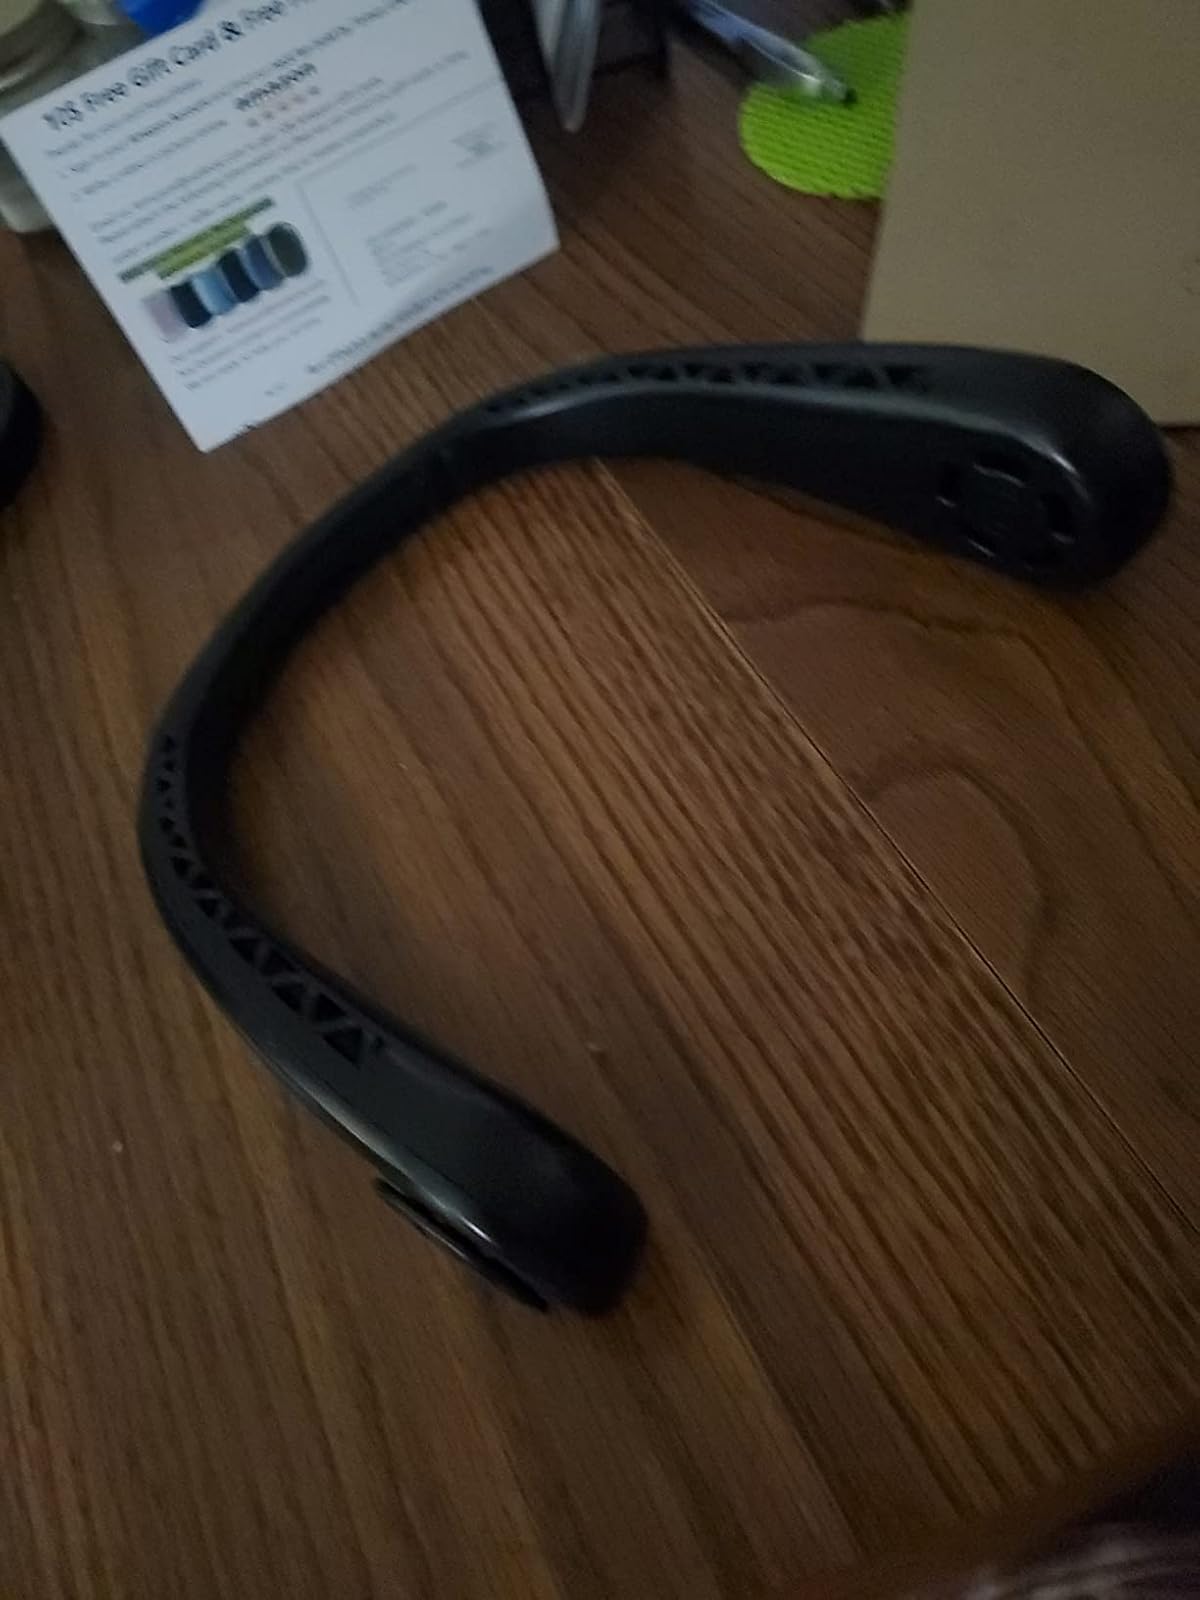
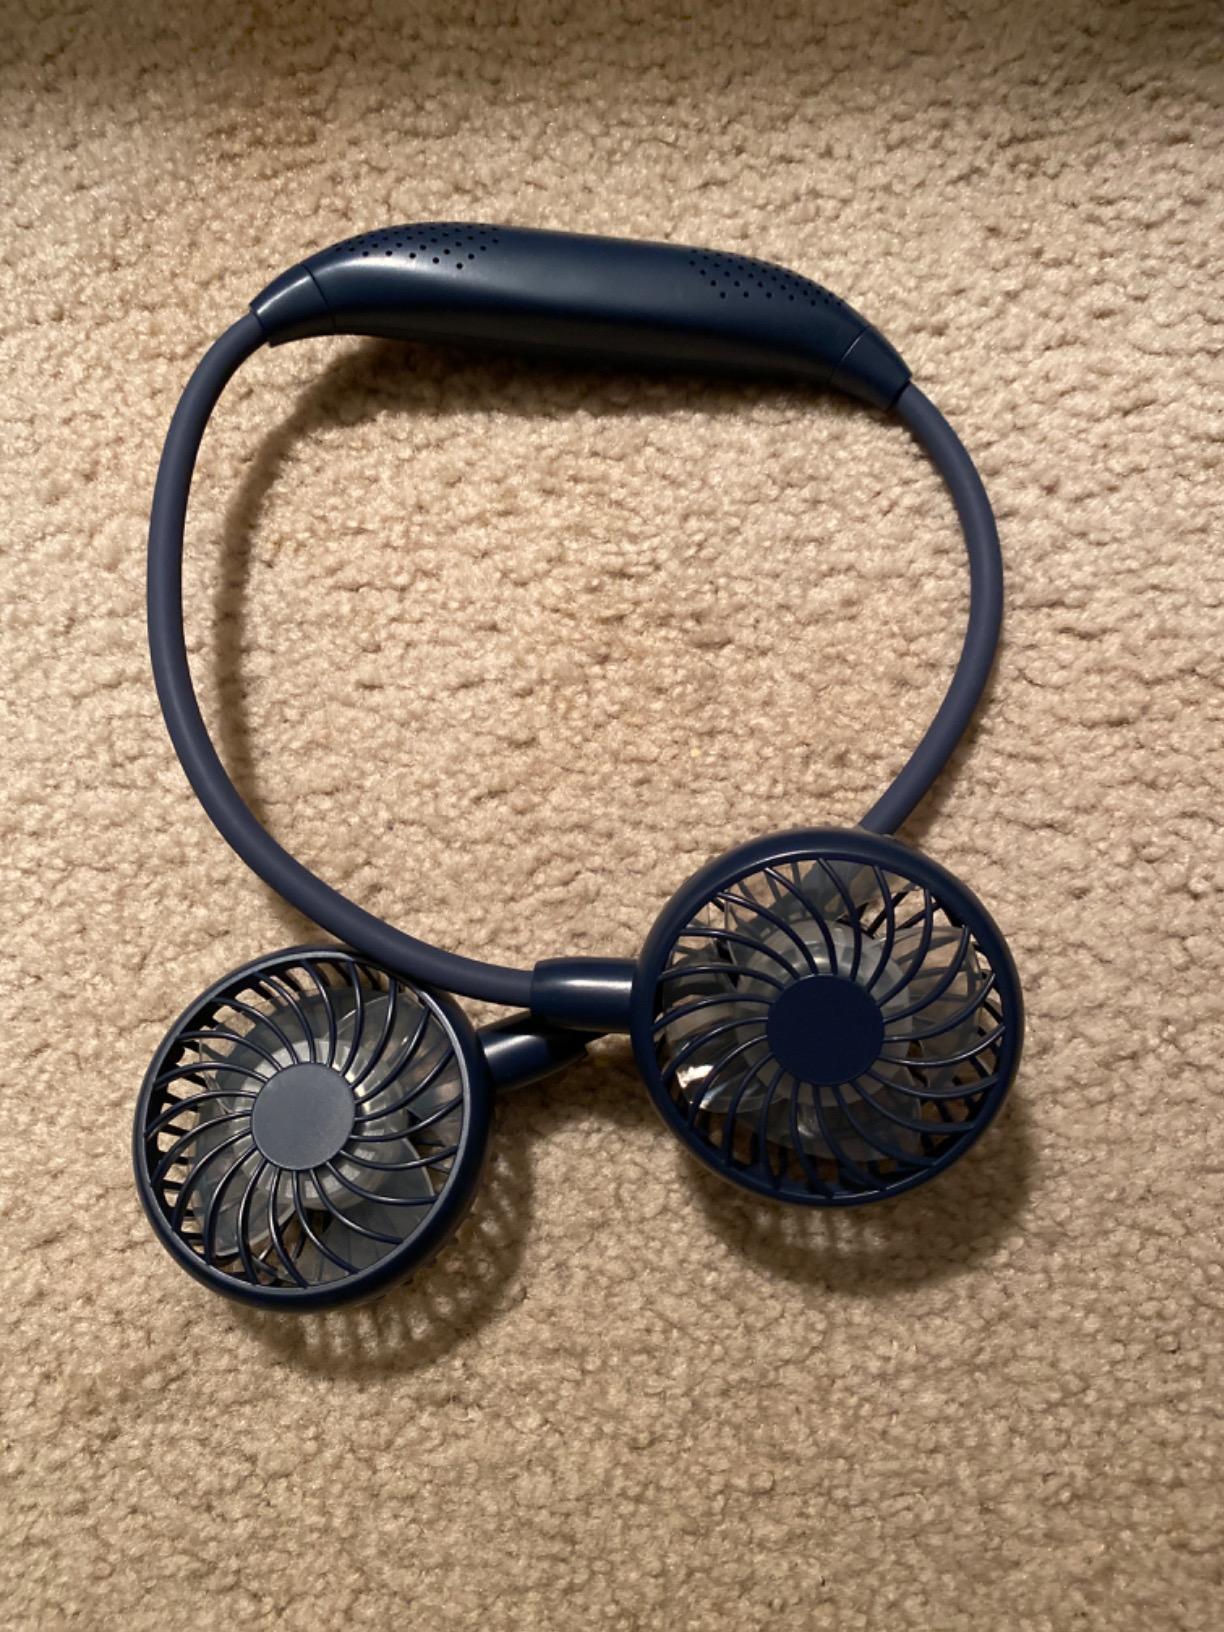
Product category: fan
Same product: no